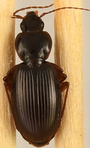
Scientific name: Synuchus impunctatus
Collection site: Bartlett Experimental Forest NEON (BART), plot BART_018